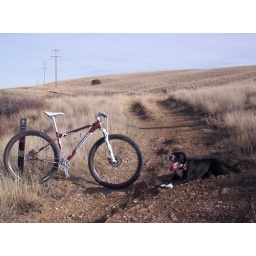
Midpoint of second mountain bike ride in two days. A tired, happy pup.